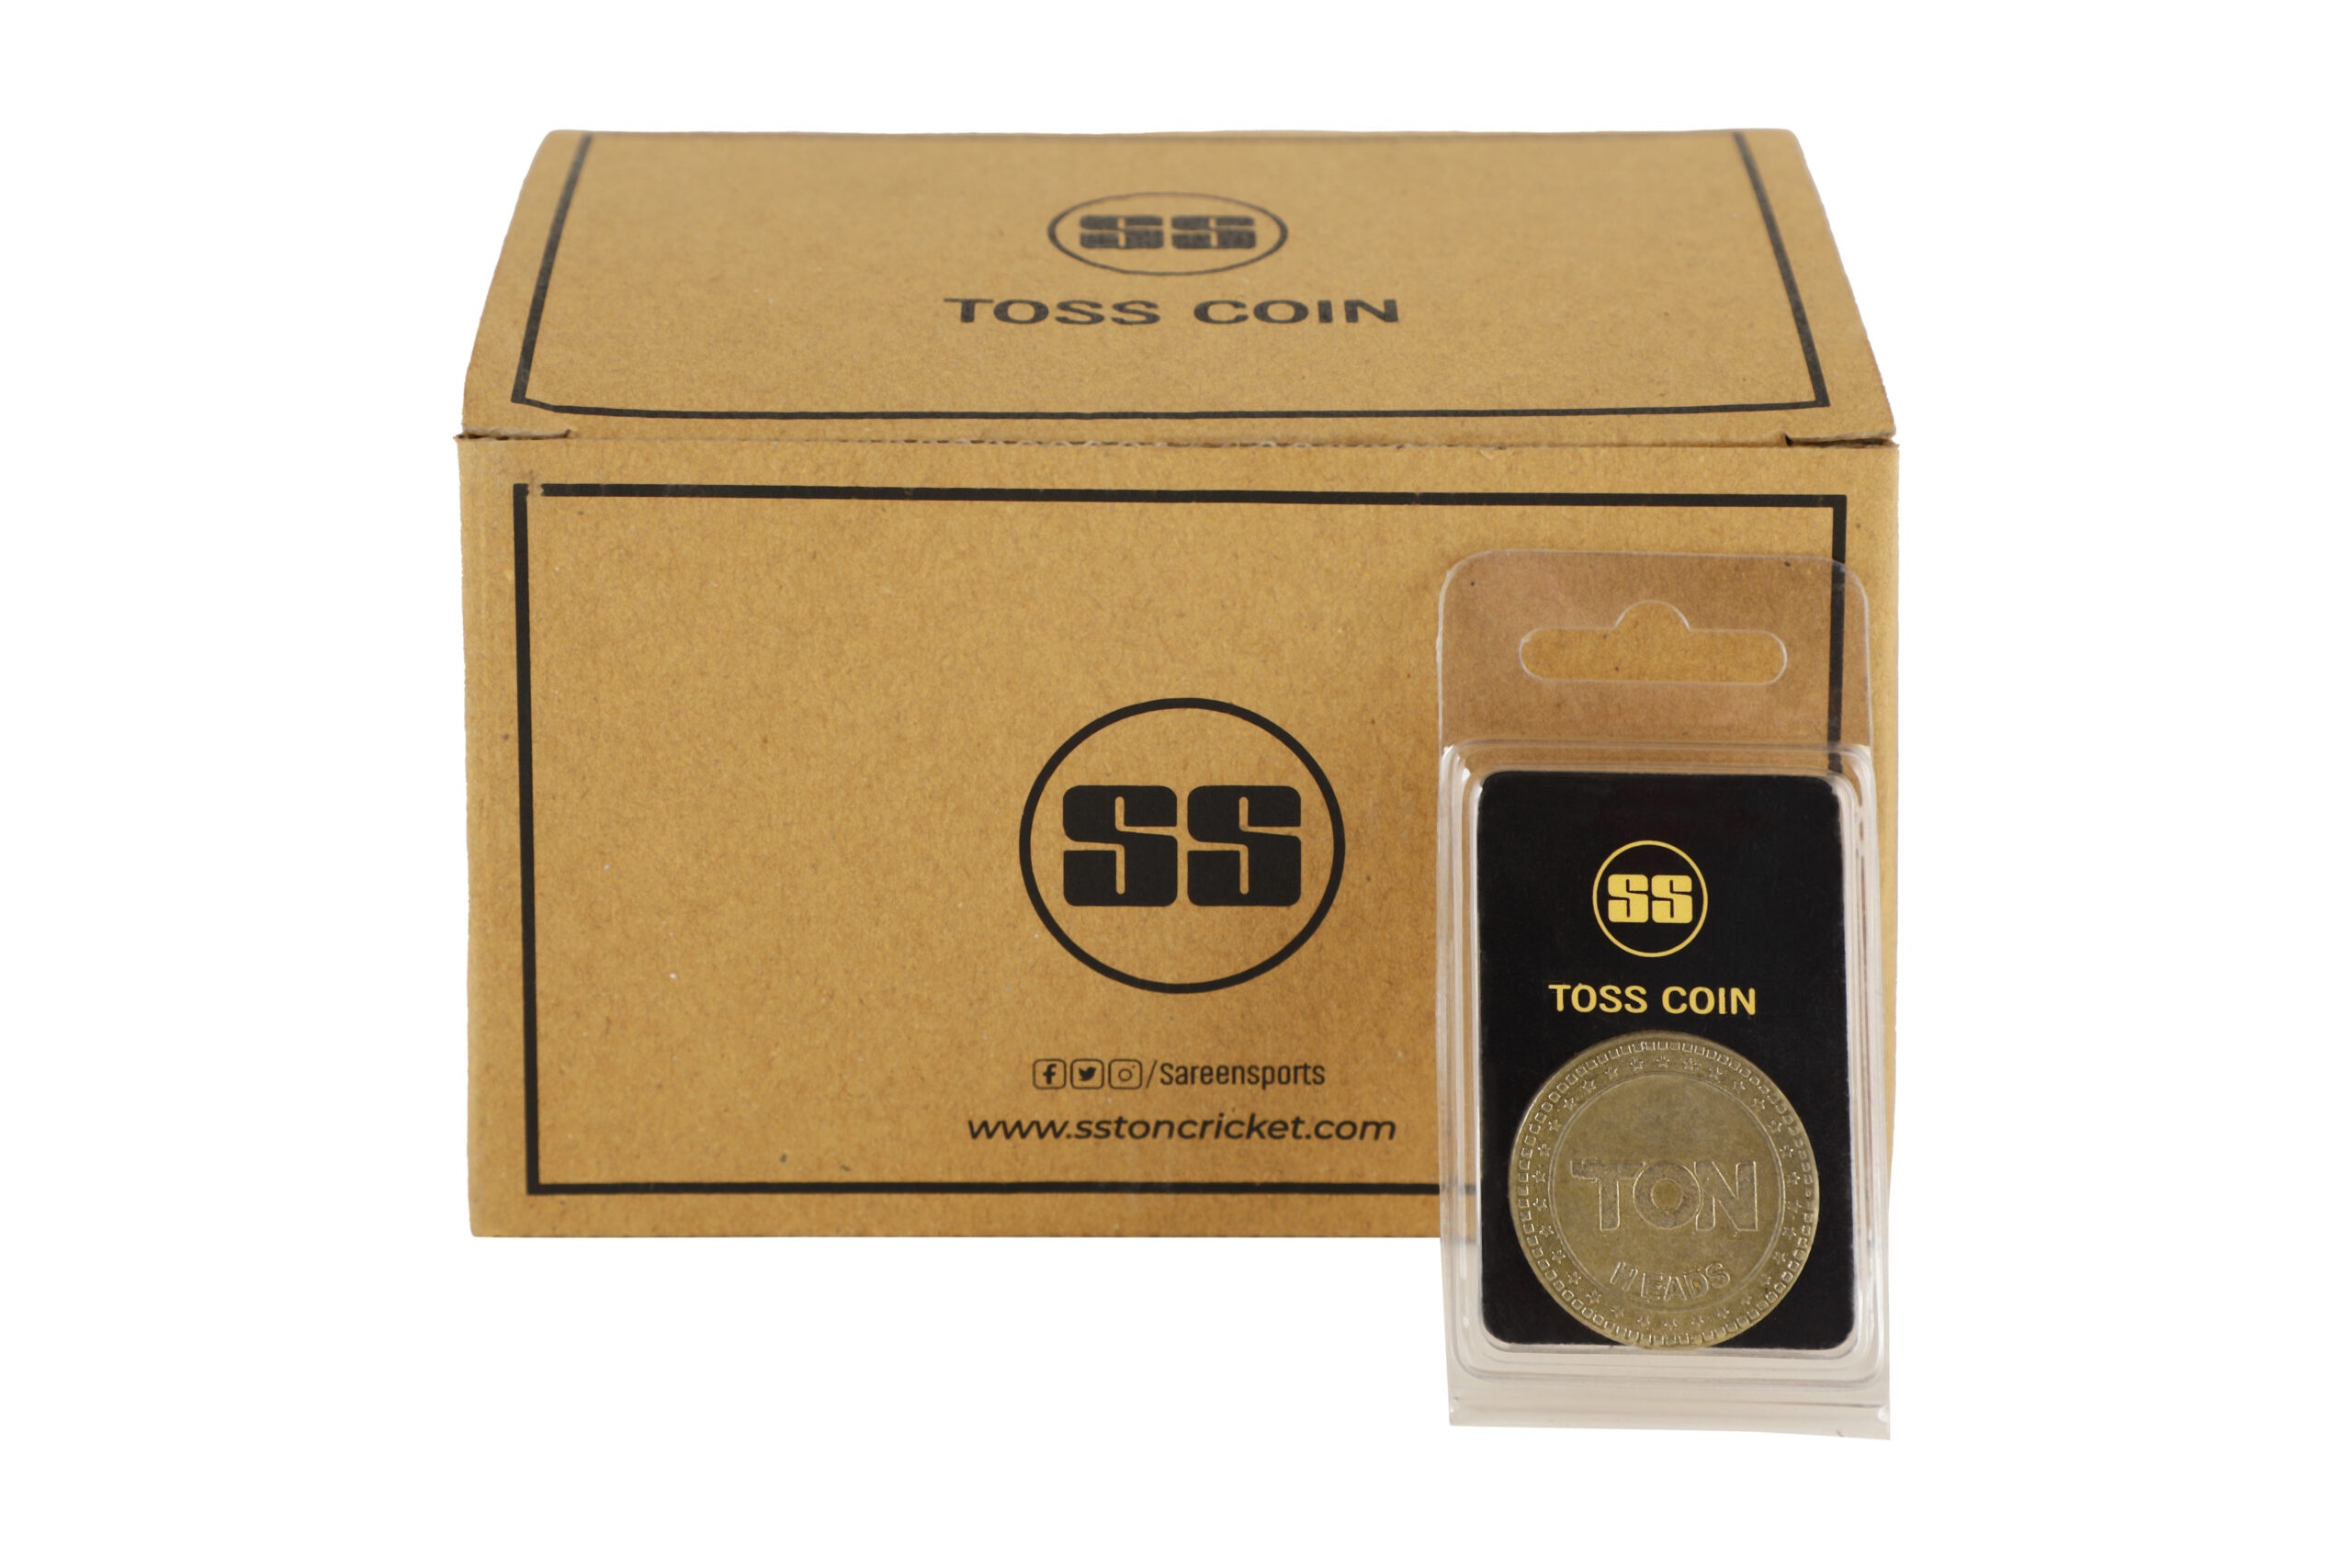
SS Ton - Coin Toss
Brand: SS TON
SS Toss Coin Net Quantity: 1 Toss Coin Weight:10 Gm. Thickness: 0.2 cm. Material used: Mild steel Finish- Brass & antique finish Manufactured and Marketed by: Sareen Sports Industries (Salarpur, near Translam Academy, Mawana Road, Meerut – 250001 Uttar Pradesh India)
Category: Sporting Goods > Athletics > Coaching & Officiating > Flip Coins & Discs > Flip Coins